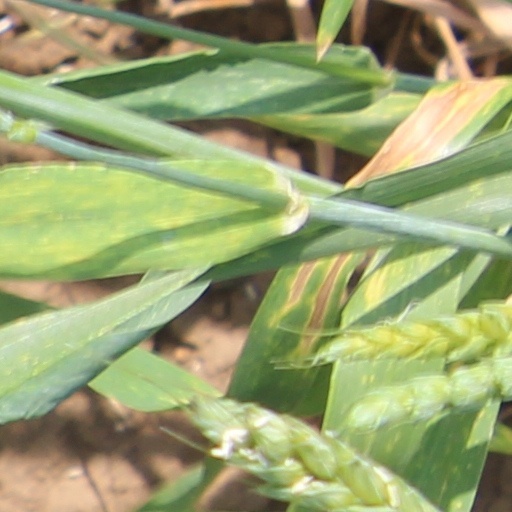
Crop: wheat